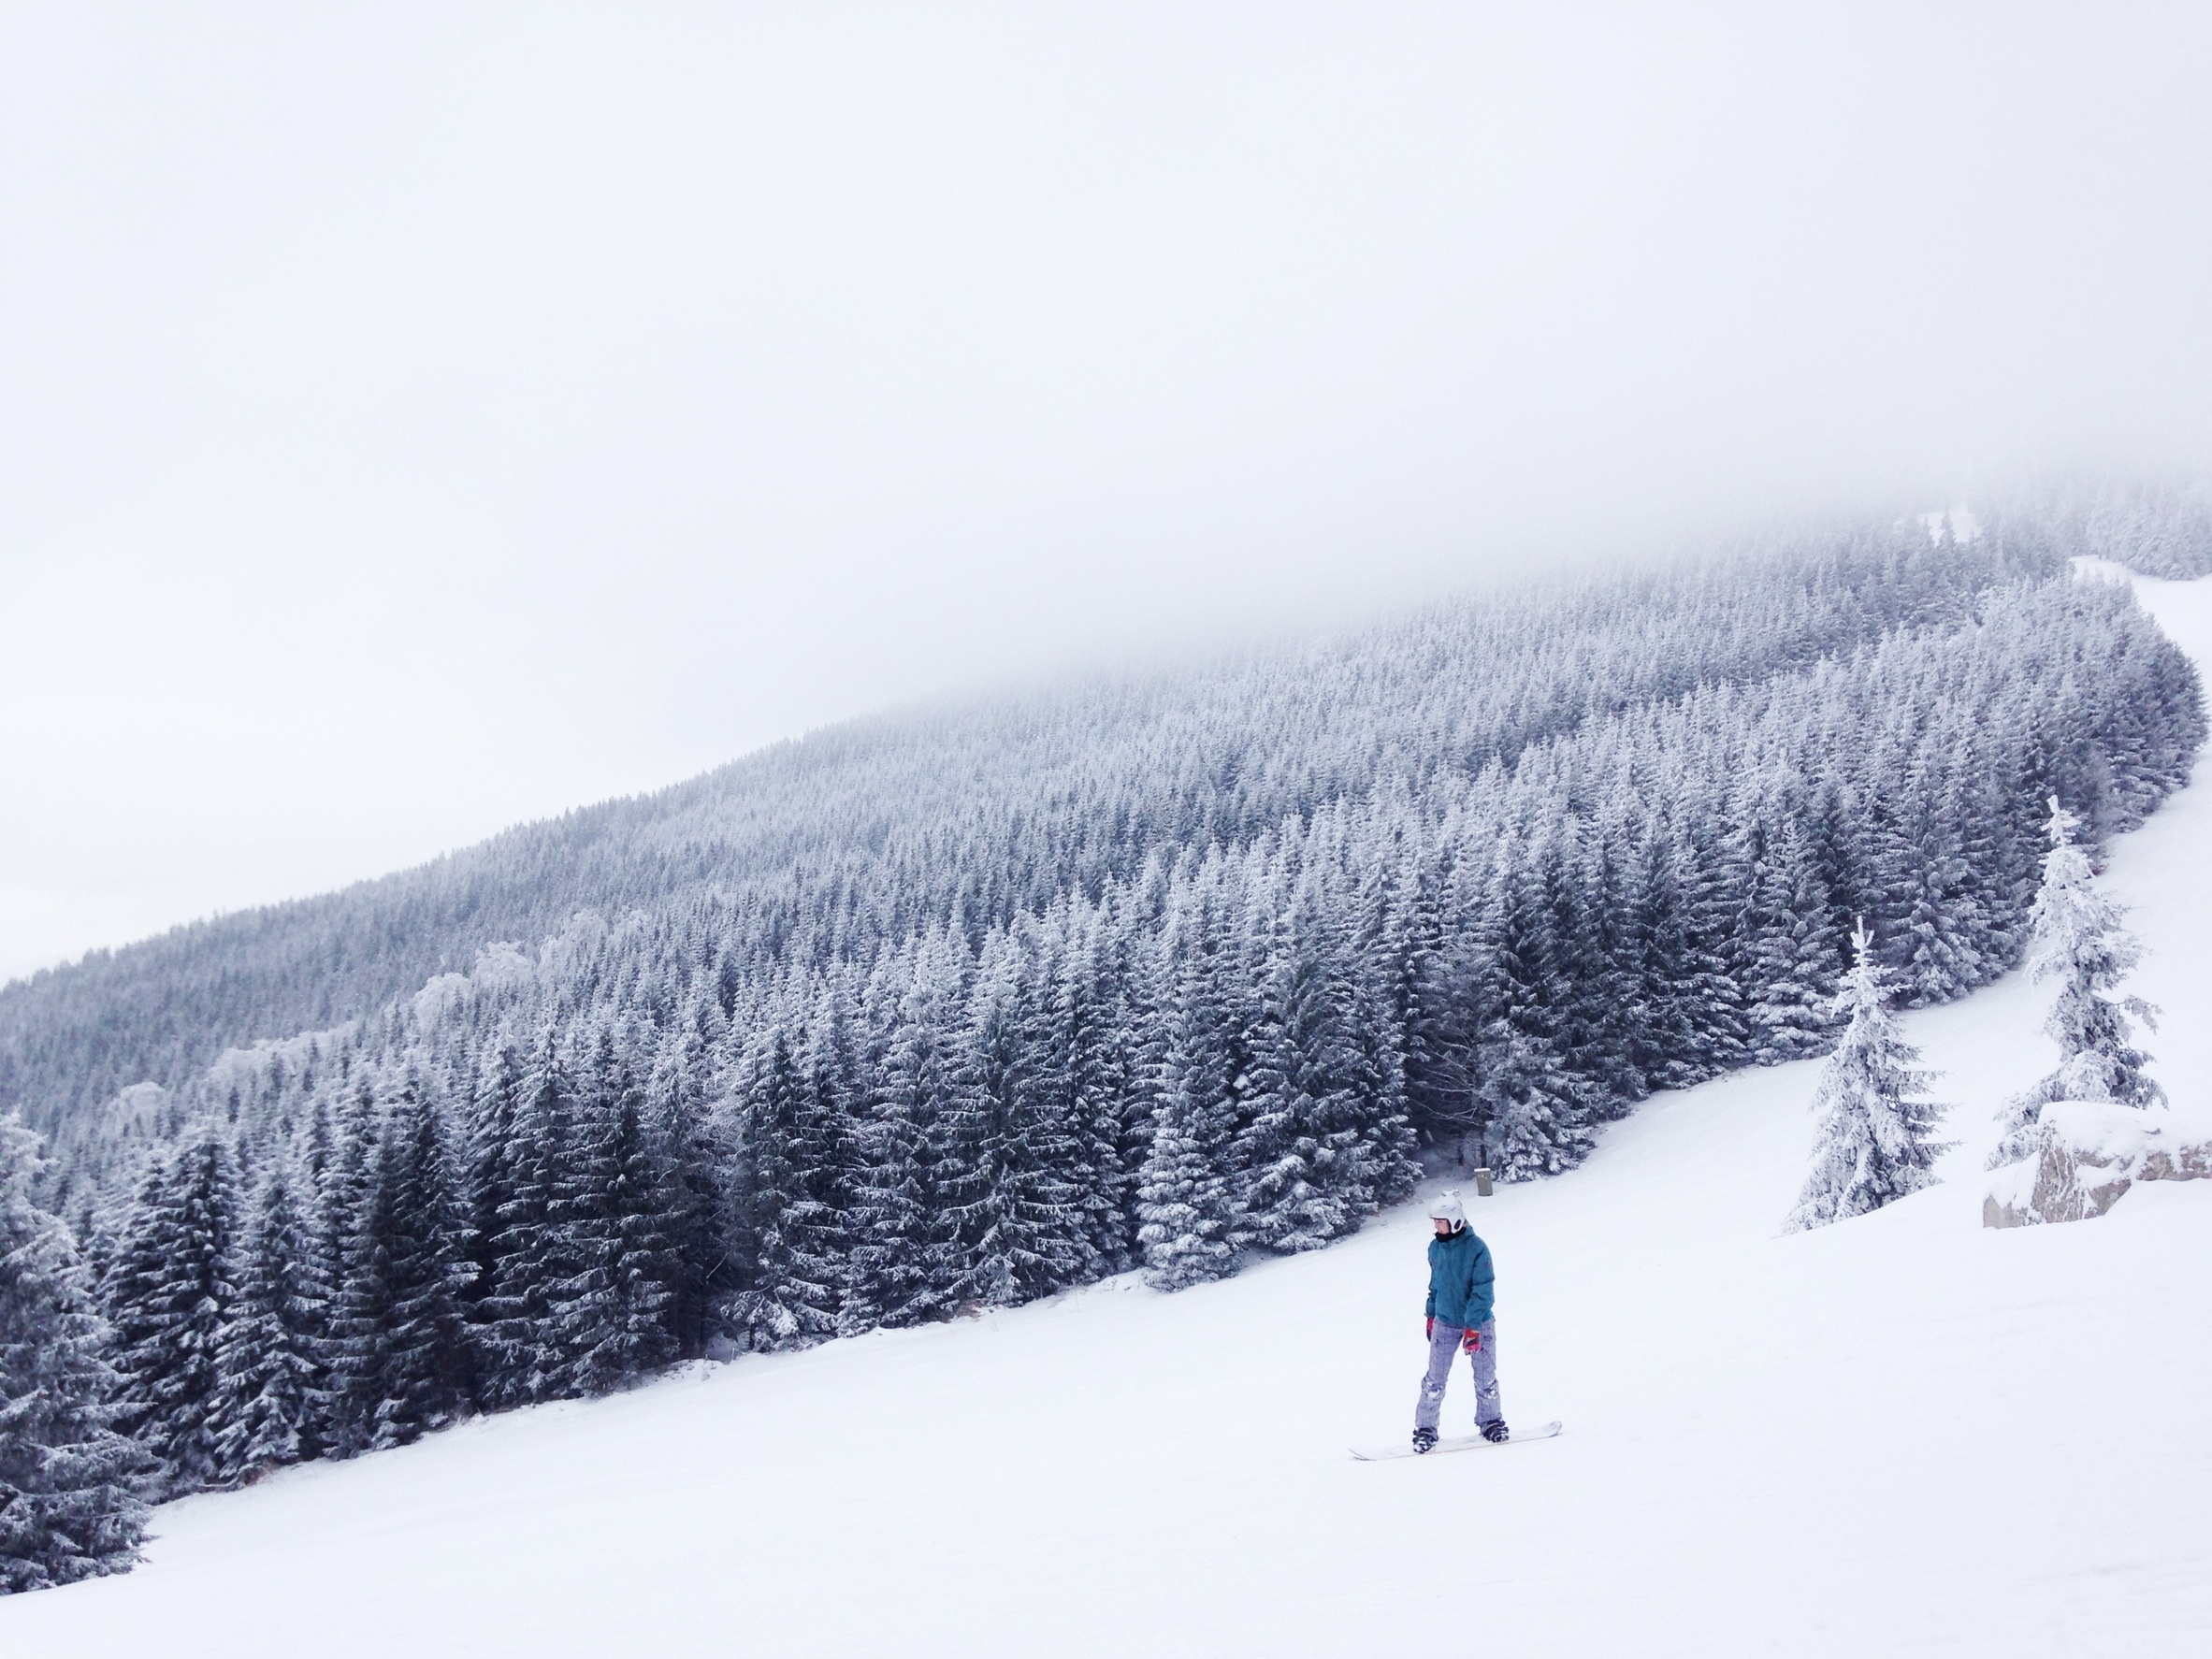
mountain, snow, cold, winter, sport, recreation, weather, snowboard, skiing, season, snowboarder, winter sport, ski, footwear, snowboarding, active, piste, freezing, recreational, ski equipment, geological phenomenon